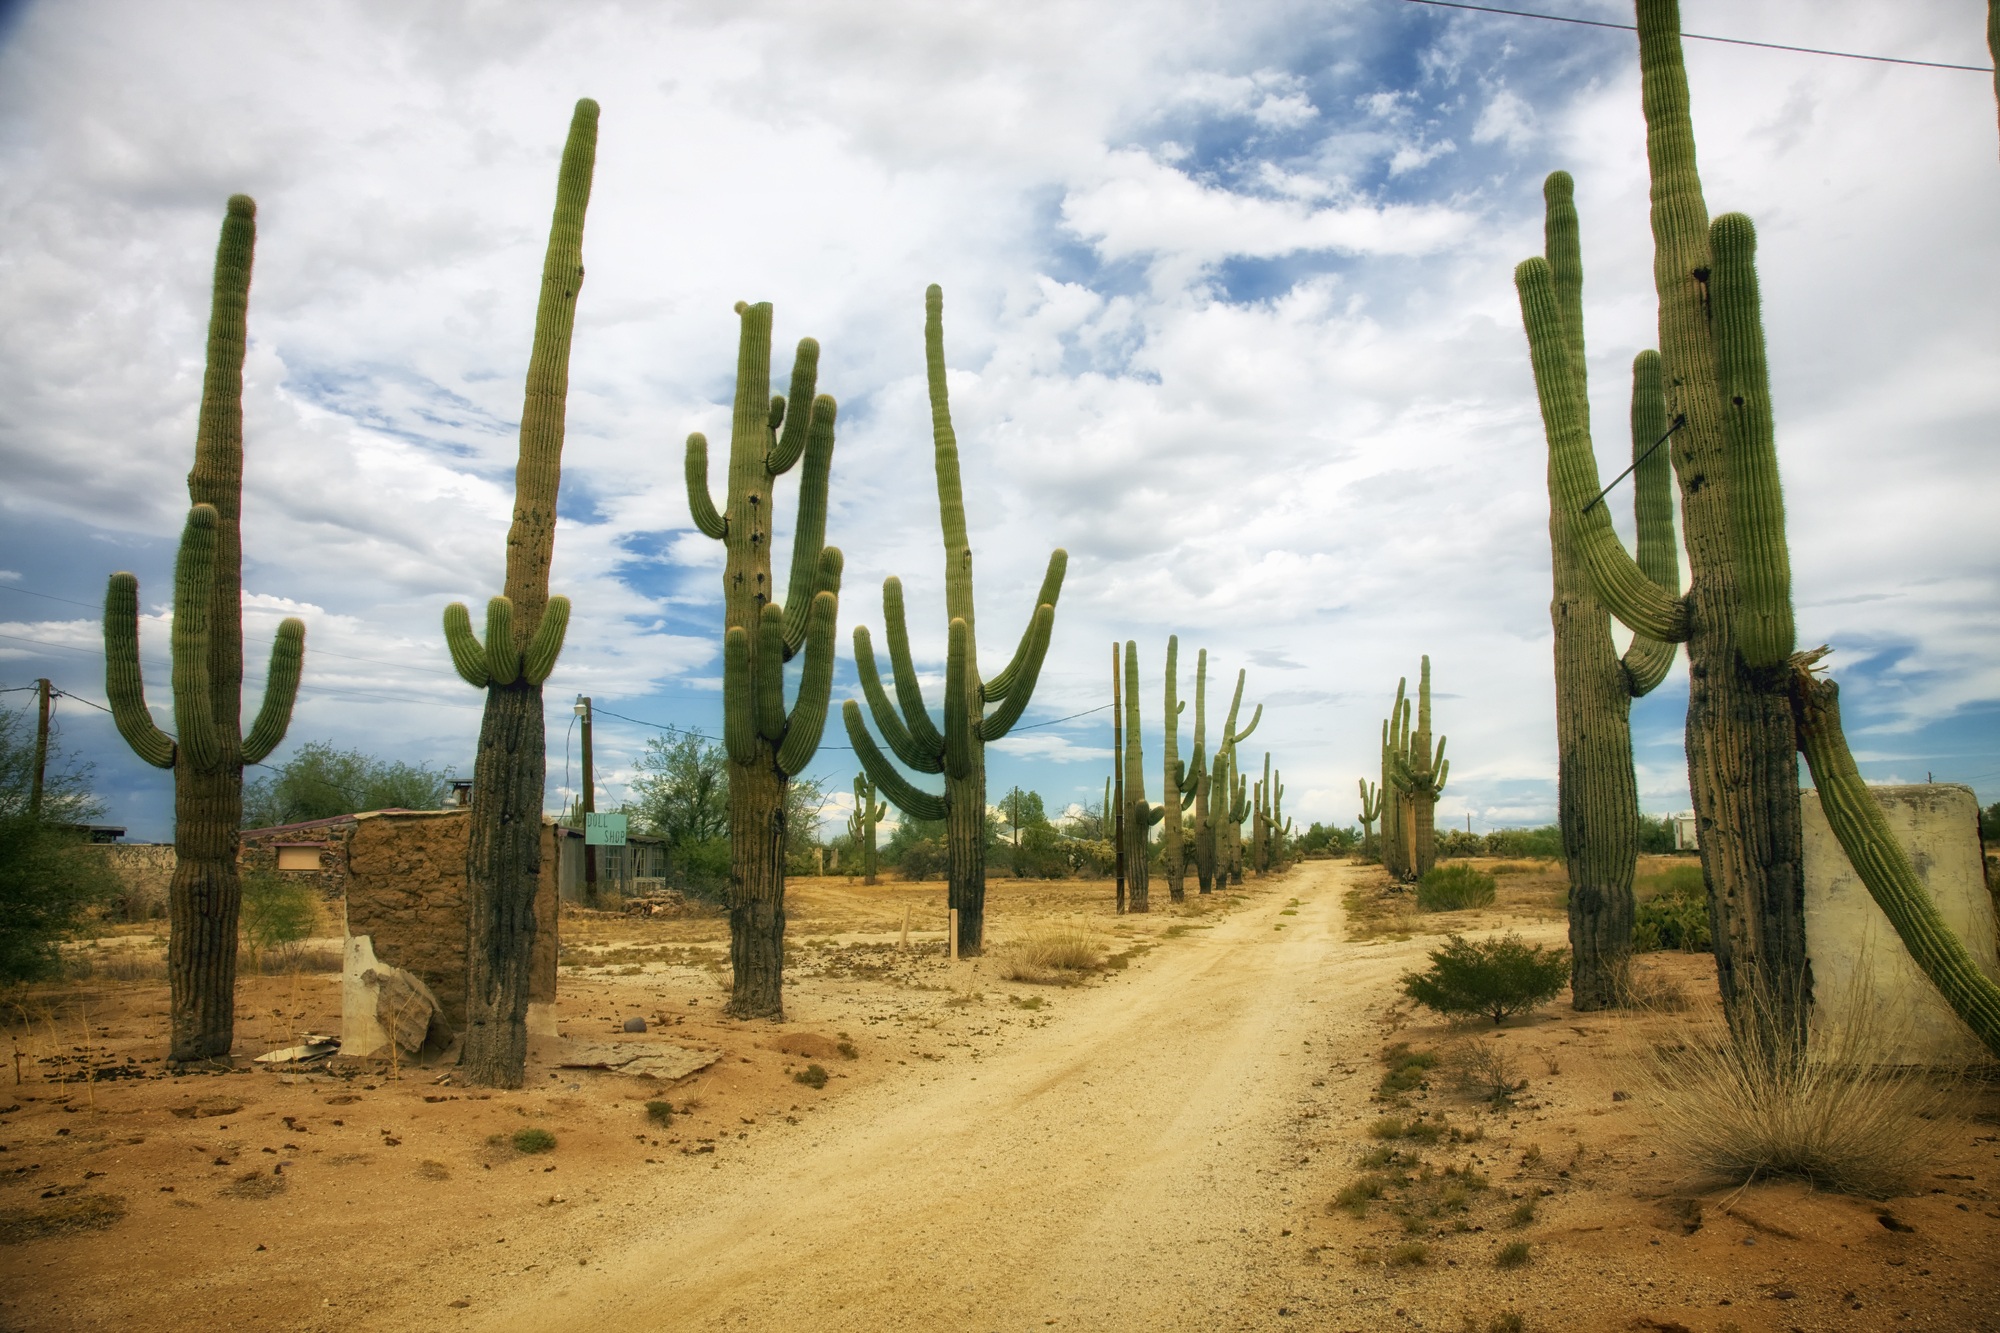
landscape, tree, nature, grass, cactus, plant, sky, field, hill, desert, dirt road, dry, scenic, soil, agriculture, cacti, arizona, outside, clouds, habitat, rural area, flowering plant, natural environment, aeolian landform, grass family, land plant, arecales, catus